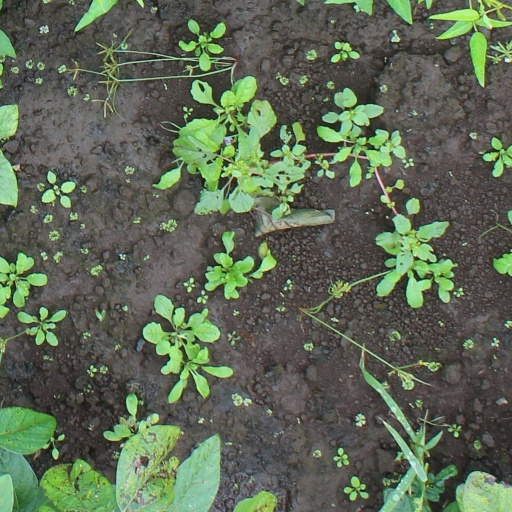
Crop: soybean